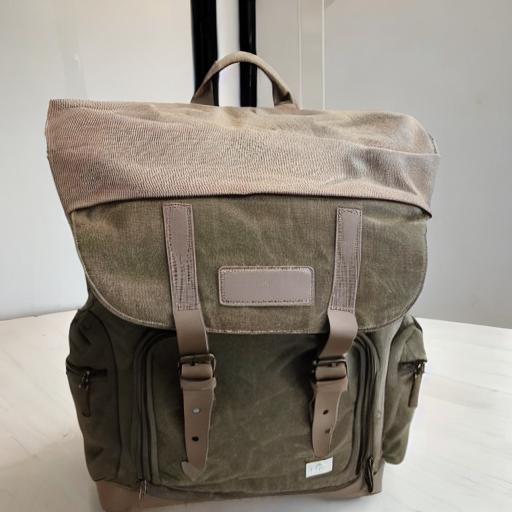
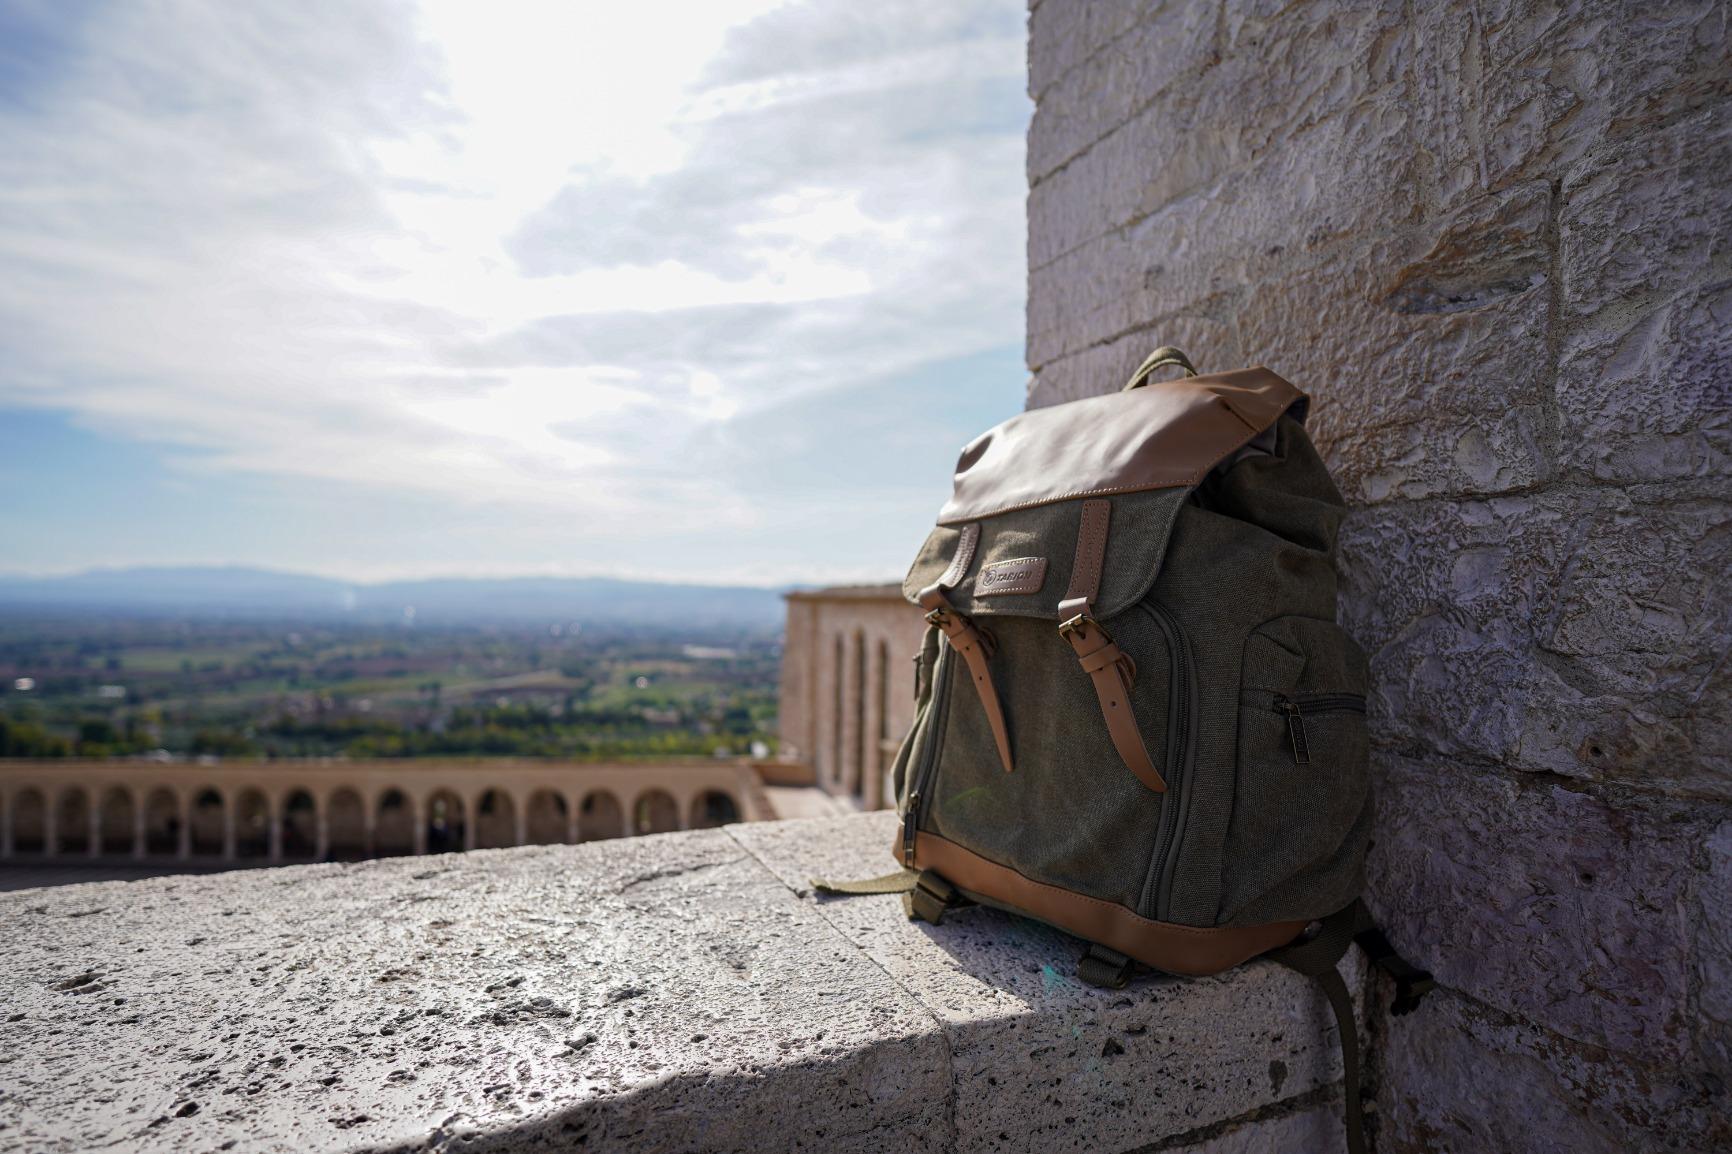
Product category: bag
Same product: no